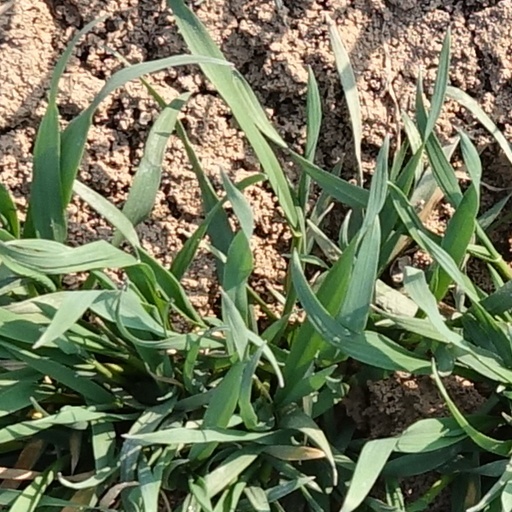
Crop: wheat